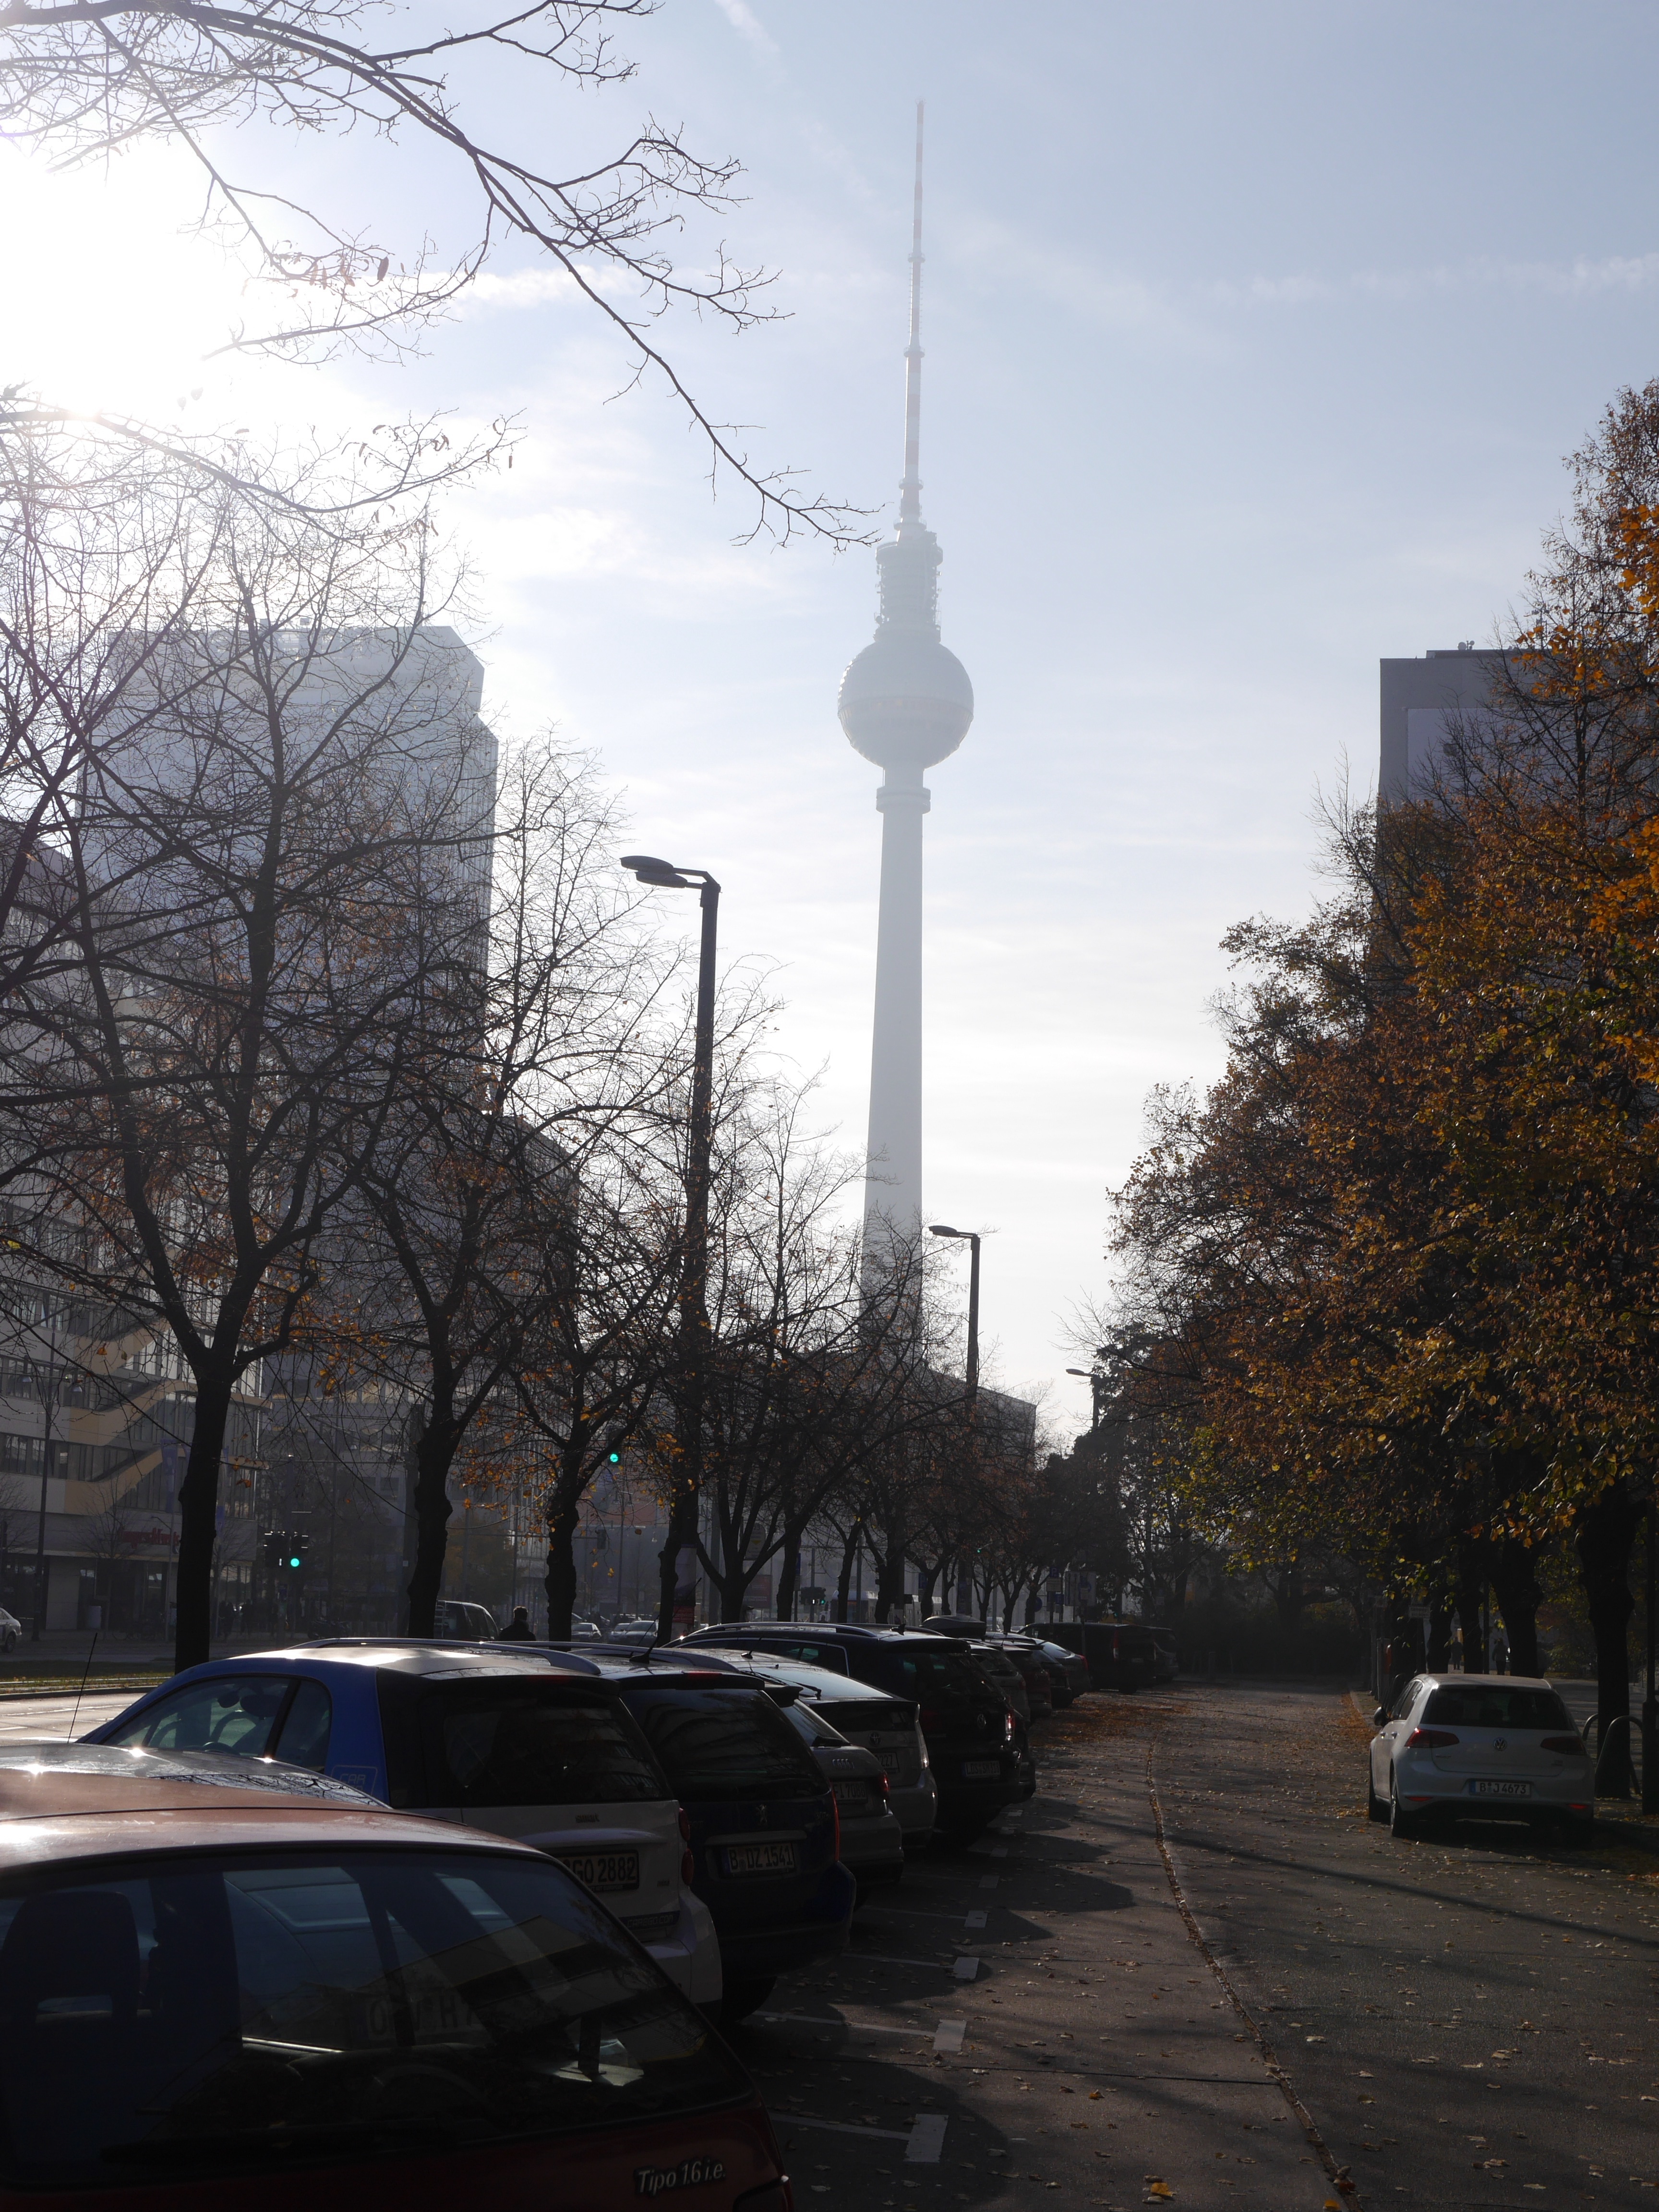
tree, snow, winter, street, morning, city, cityscape, evening, autumn, weather, street light, lighting, season, urban area, atmospheric phenomenon, woody plant